Théodore Botrel

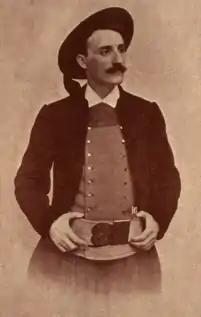
Botrel in traditional Breton costume

Jean-Baptiste-Théodore-Marie Botrel (14 September 1868 – 28 July 1925) was a French singer-songwriter, poet and playwright. He is best known for his popular songs about his native Brittany, of which the most famous is "La Paimpolaise". During World War I he became France's official "Bard of the Armies".